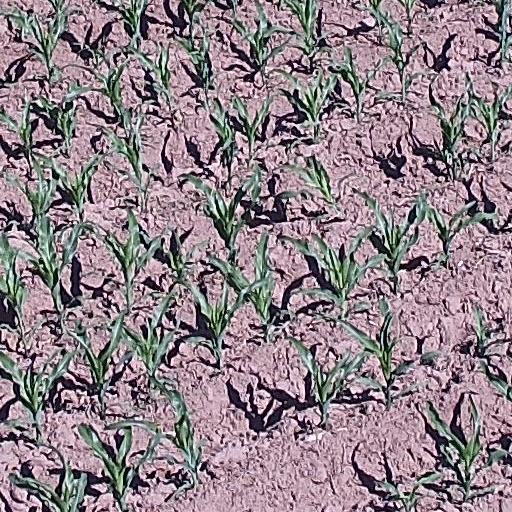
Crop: maize; corn